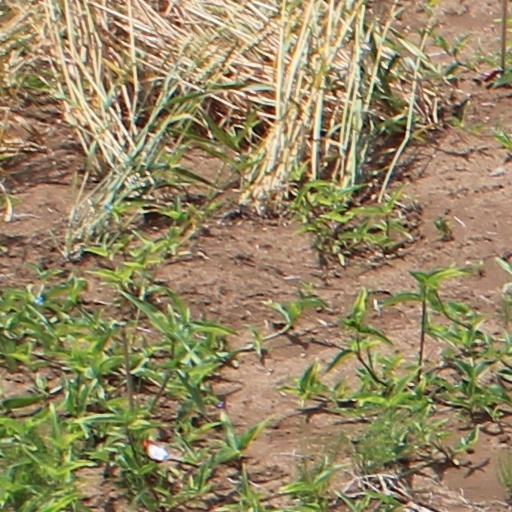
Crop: wheat